Tiv people

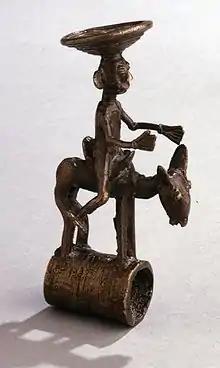

The Tiv people were a free people without a king; hence every clan or kindred was administered by the eldest man called "Orya". They were amongst the first inhabitants of the Benue Valley (according to Mark Cartwright's record of Bantu migration) before other tribes finally migrated to join them. Due to their peaceful disposition and dispersed nature of living, with no Central government nor king, they posed no threat to new migrants to the region who cohabited with them until the coming of the Europeans. The Europeans first contact with Tiv was in the 18th century. Note that the time of encounter with the Europeans does not mean their time of migration. Their late recognition was due to the lack of kingship which became a big disadvantage to Tiv in Nigeria because the colonial masters preferred working with kings, which prompted the Tiv to clamor for and install a king( Tor Tiv) in the 1940s.